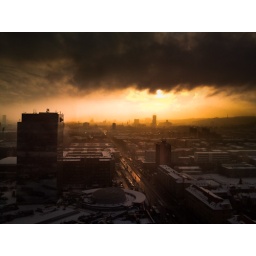
shot by xperia x10 mobile phone through the window in my officepress L key on your keyboard.